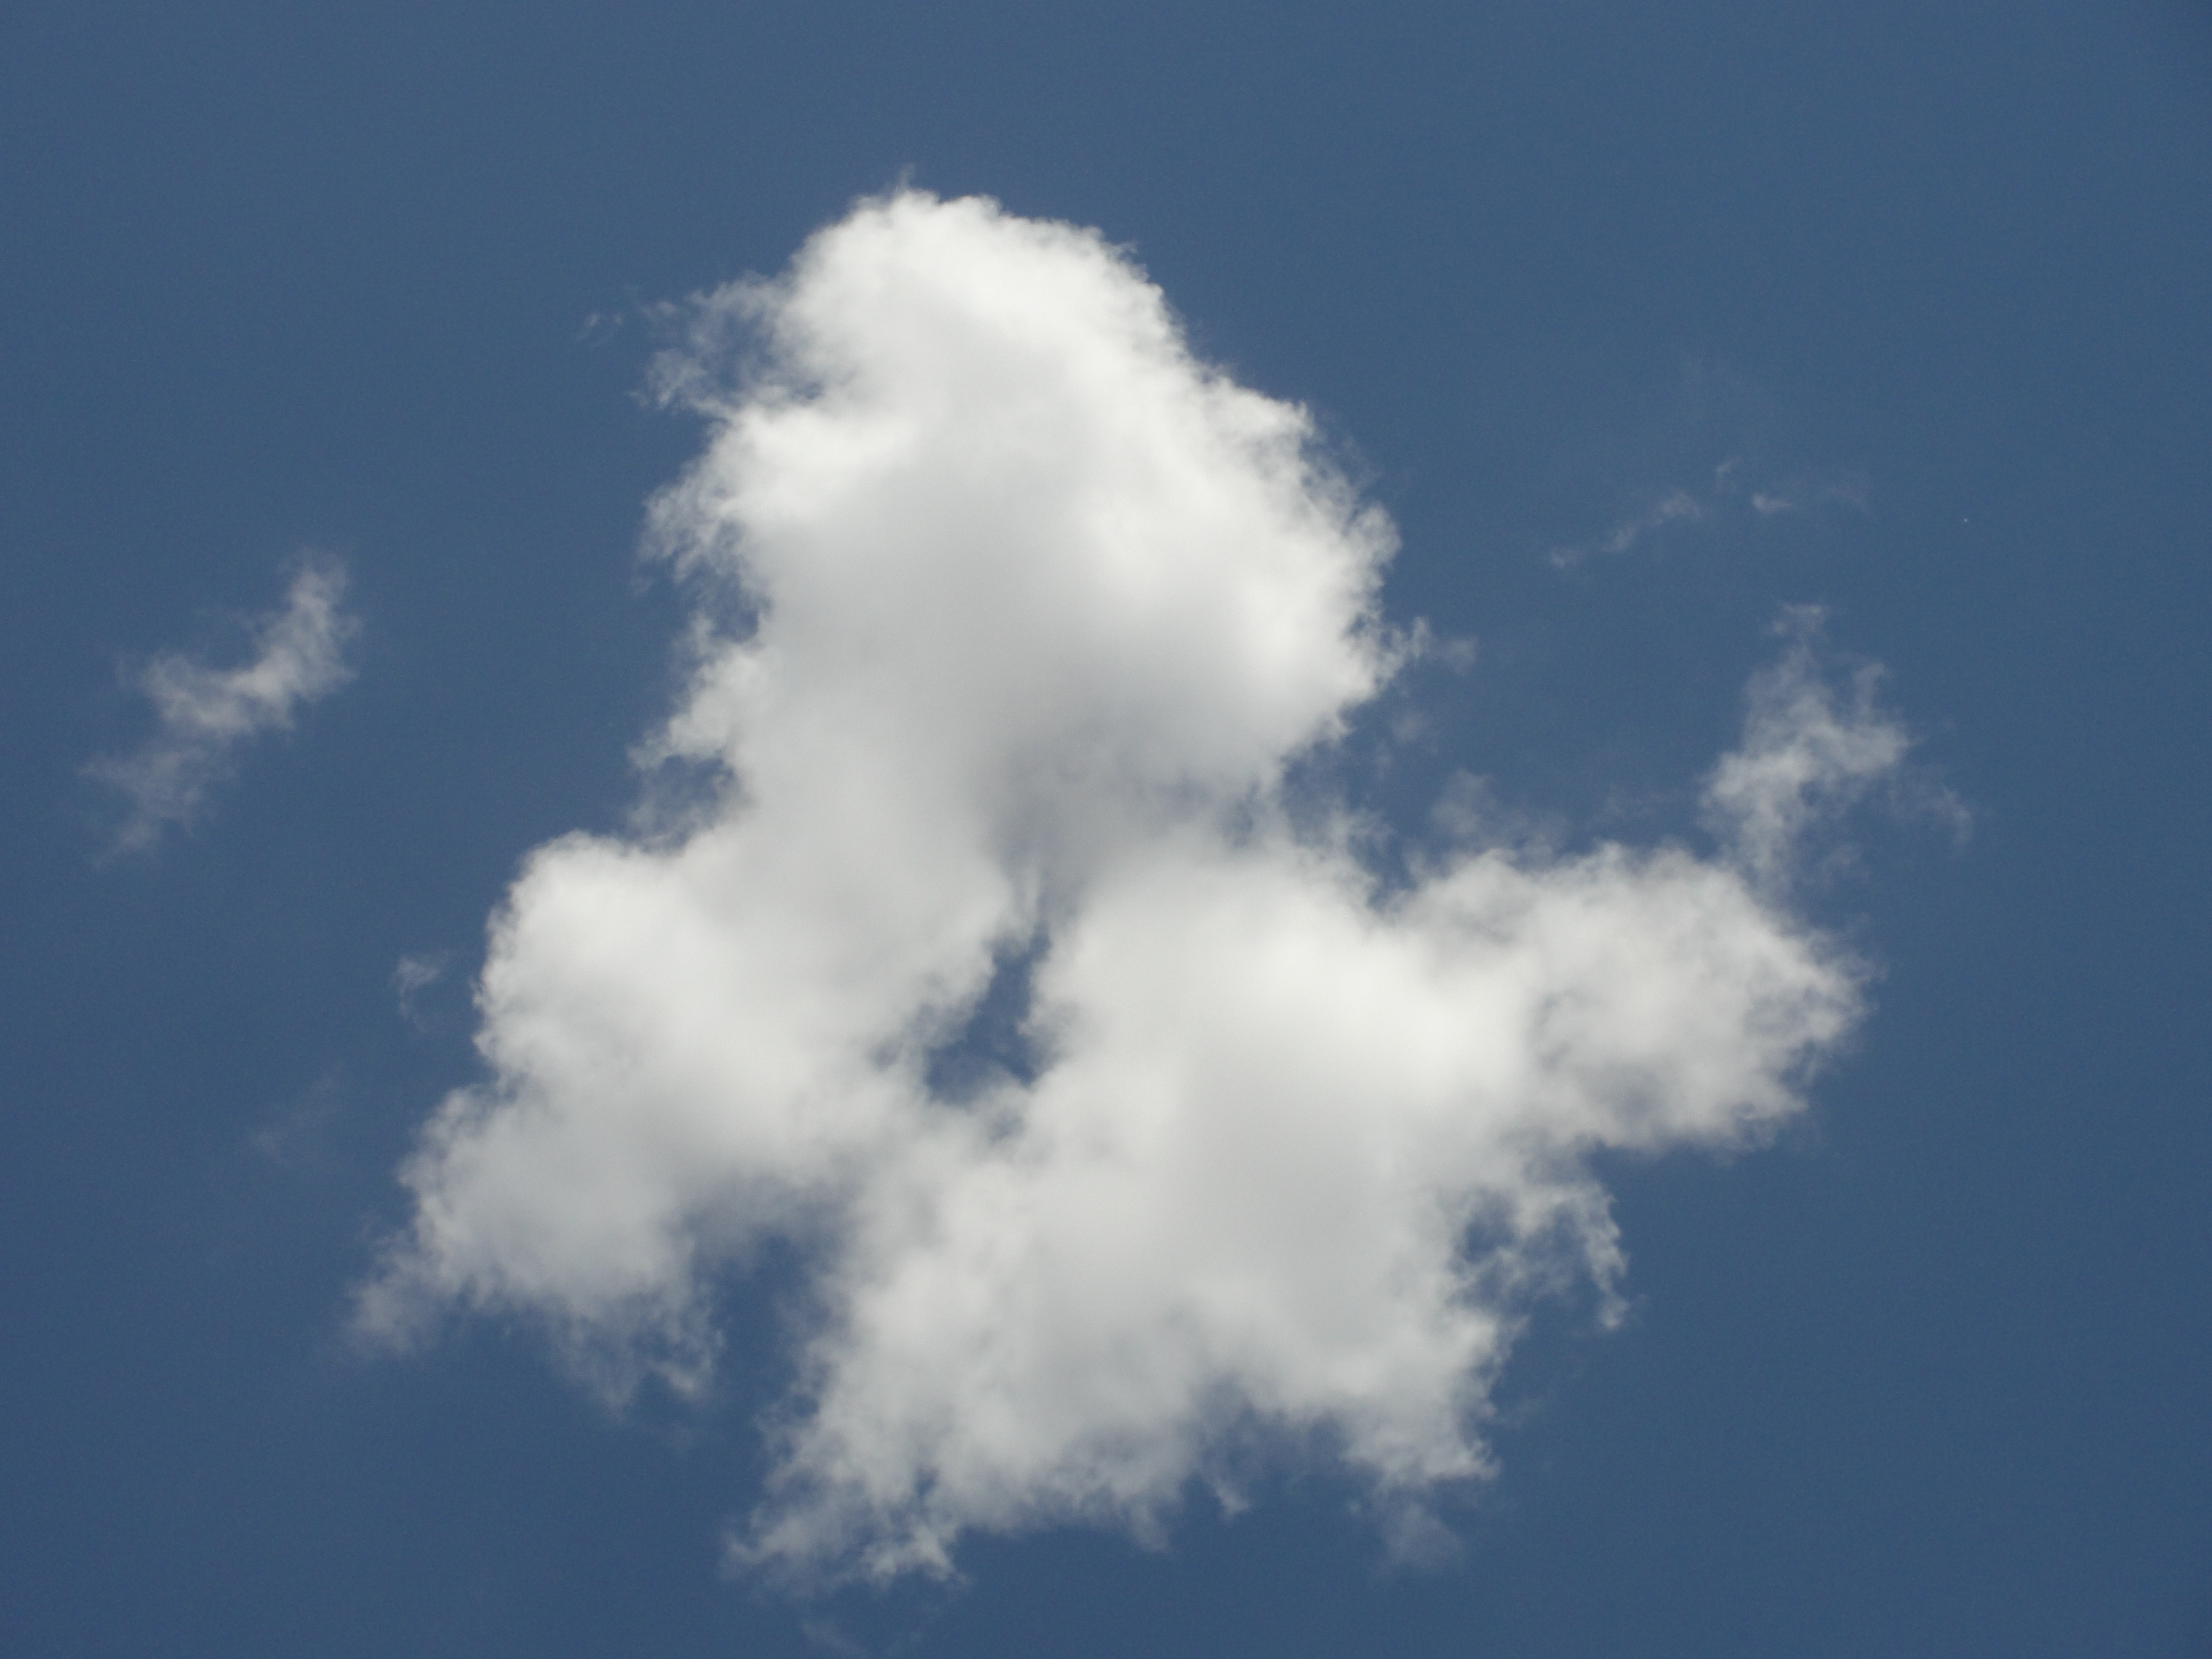
nature, cloud, sky, white, sunlight, atmosphere, daytime, spring, cumulus, blue, butterfly, meteorological phenomenon, atmosphere of earth